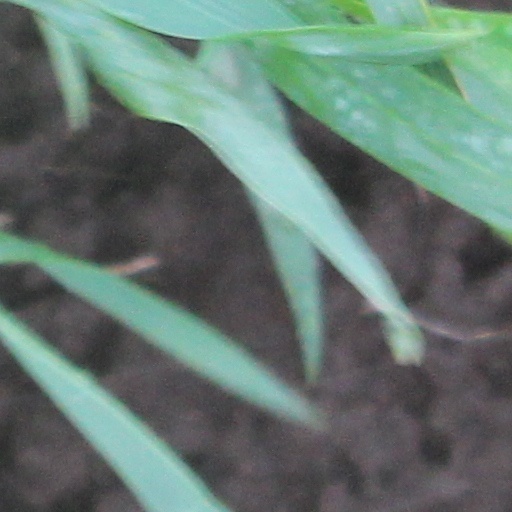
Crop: wheat